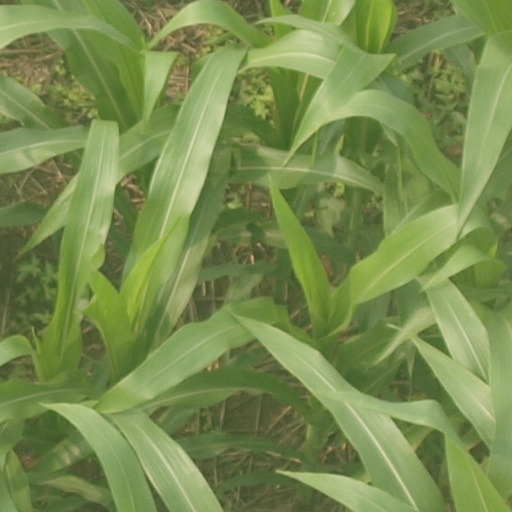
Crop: maize; corn